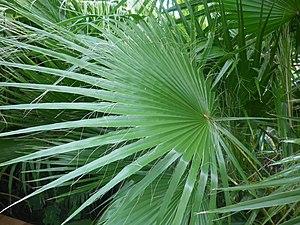
Palme sur un jeune spéciemen
Le palmier jupon du Mexique est une espèce de palmier appartenant au genre Washingtonia et à la famille des Arécacées.